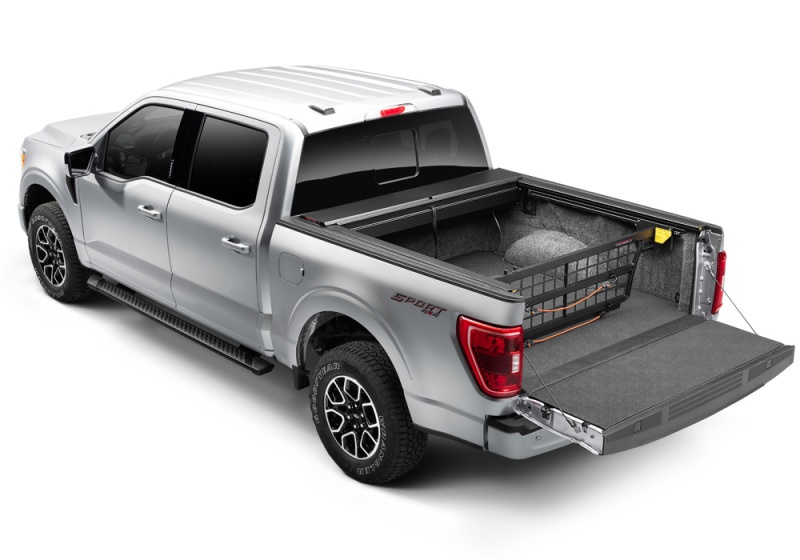
Roll-N-Lock 21-22 Ford F-150 (67.1in. Bed Length) Cargo Manager
Cargo Manager(R), an optional companion product for Roll-N-Lock, is a movable bed divider that can be positioned every 3 inch along the length of the truck bed to manage and contain lightweight cargo. Controlled from the driver's side, Cargo Manager is repositioned by simply squeezing the control levers. Cargo Manager's spring-activated mechanism then automatically pins the divider to each side track in the next nearest slot. When combined with a Roll-N-Lock retractable bed cover, this dynamic product combination gives truck owners not only the ability to cover and secure the contents of the truck bed, but also prevents objects from shifting in the bed when stopping or turning abruptly. This Part Fits: Year Make Model Submodel 2021-2023 Ford F-150 King Ranch 2021-2023 Ford F-150 Lariat 2021-2023 Ford F-150 Limited 2021-2023 Ford F-150 Platinum 2021-2023 Ford F-150 Police Responder 2021-2023 Ford F-150 Raptor 2023 Ford F-150 Raptor R 2021-2023 Ford F-150 SSV 2021-2023 Ford F-150 Tremor 2021-2023 Ford F-150 XL 2021-2023 Ford F-150 XLT 2022-2023 Ford F-150 Lightning Lariat 2022-2023 Ford F-150 Lightning Platinum 2022-2023 Ford F-150 Lightning Pro 2023 Ford F-150 Lightning Pro SSV 2022-2023 Ford F-150 Lightning XLT
Brand: Roll-N-Lock
Category: Vehicles & Parts > Vehicle Parts & Accessories > Vehicle Storage & Cargo > Motor Vehicle Cargo Nets